Shoppers World Brampton

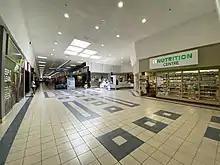
Mall Interior in 2021

Shoppers World Brampton is a shopping mall in Brampton, Ontario, Canada. It is host to over 190 stores, including Canadian Tire, Winners and Staples.